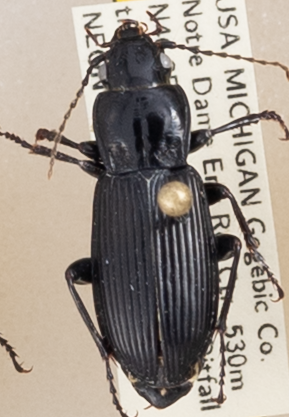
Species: Pterostichus melanarius melanarius
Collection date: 2020-07-15
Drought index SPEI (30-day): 0.218
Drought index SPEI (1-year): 1.45
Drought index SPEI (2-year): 2.09